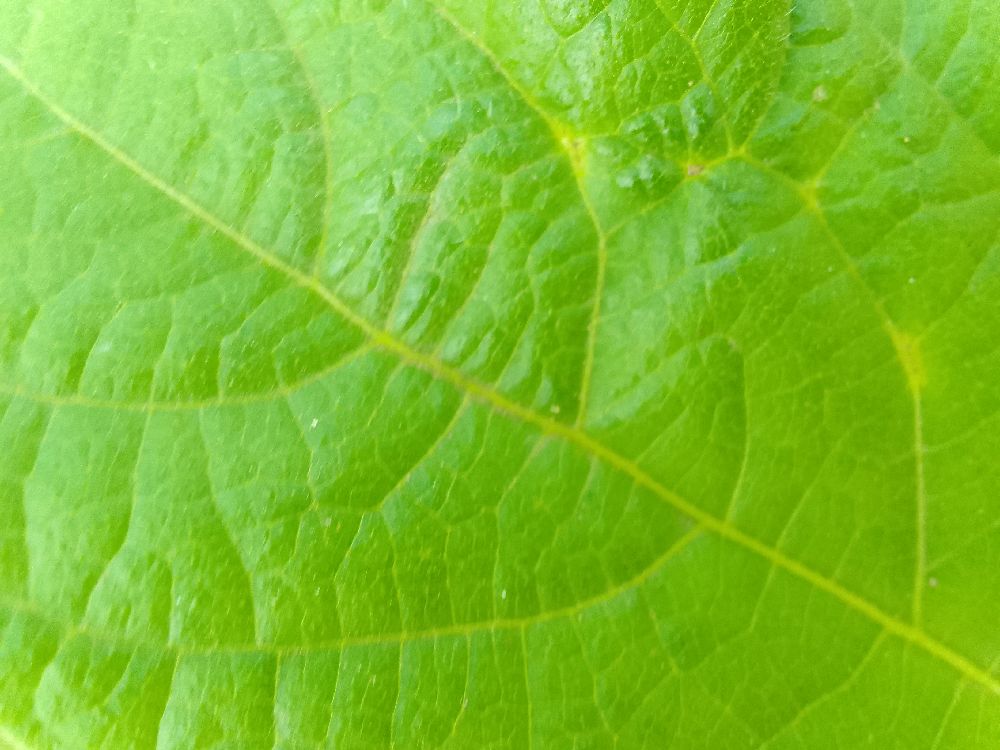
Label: healthy